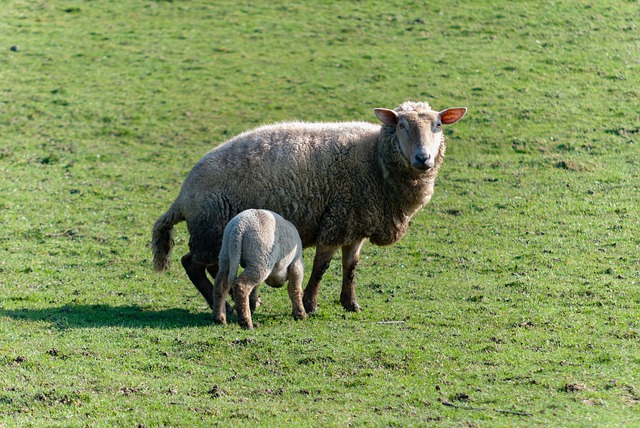
Label: pecora